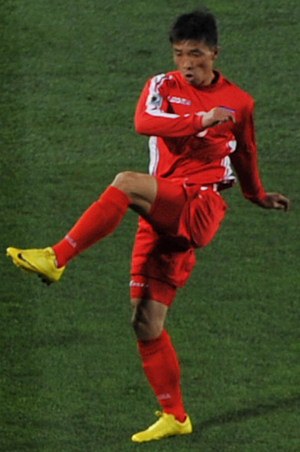
Ji Yun-nam, né le 20 novembre 1976 à Pyongyang, est un footballeur international nord-coréen. Il évolue actuellement au April 25 SG à Nampo dans le championnat national nord-coréen au poste de milieu de terrain. Avec l'équipe nationale, il occupe le poste d'arrière gauche.
Cet article se consacre à la description de la culture en Corée du Nord.